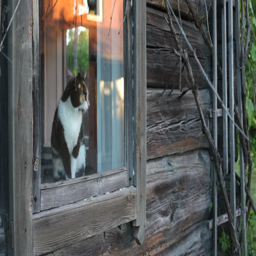
the cat sits at a window